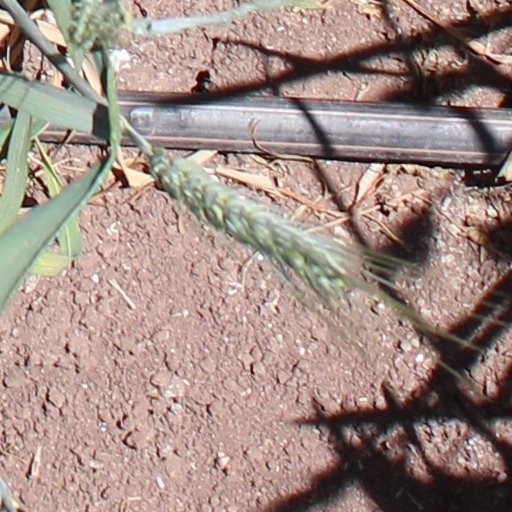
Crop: wheat